Texas City, Texas

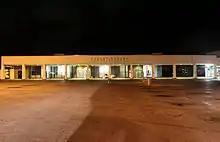
Texas City Post Office

Seatrain Lines constructed a terminal at the Texas City port during 1939–1940. This was a specialized company that owned ships designed to carry railroad cars from Texas City to New York City on a weekly schedule. By 1940, Texas City was the fourth-ranked Texas port, exceeded only by Houston, Beaumont, and Port Arthur.